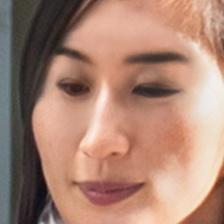
Label: faces